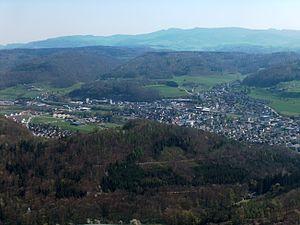
Lausen est une commune suisse du canton de Bâle-Campagne, située dans le district de Liestal.